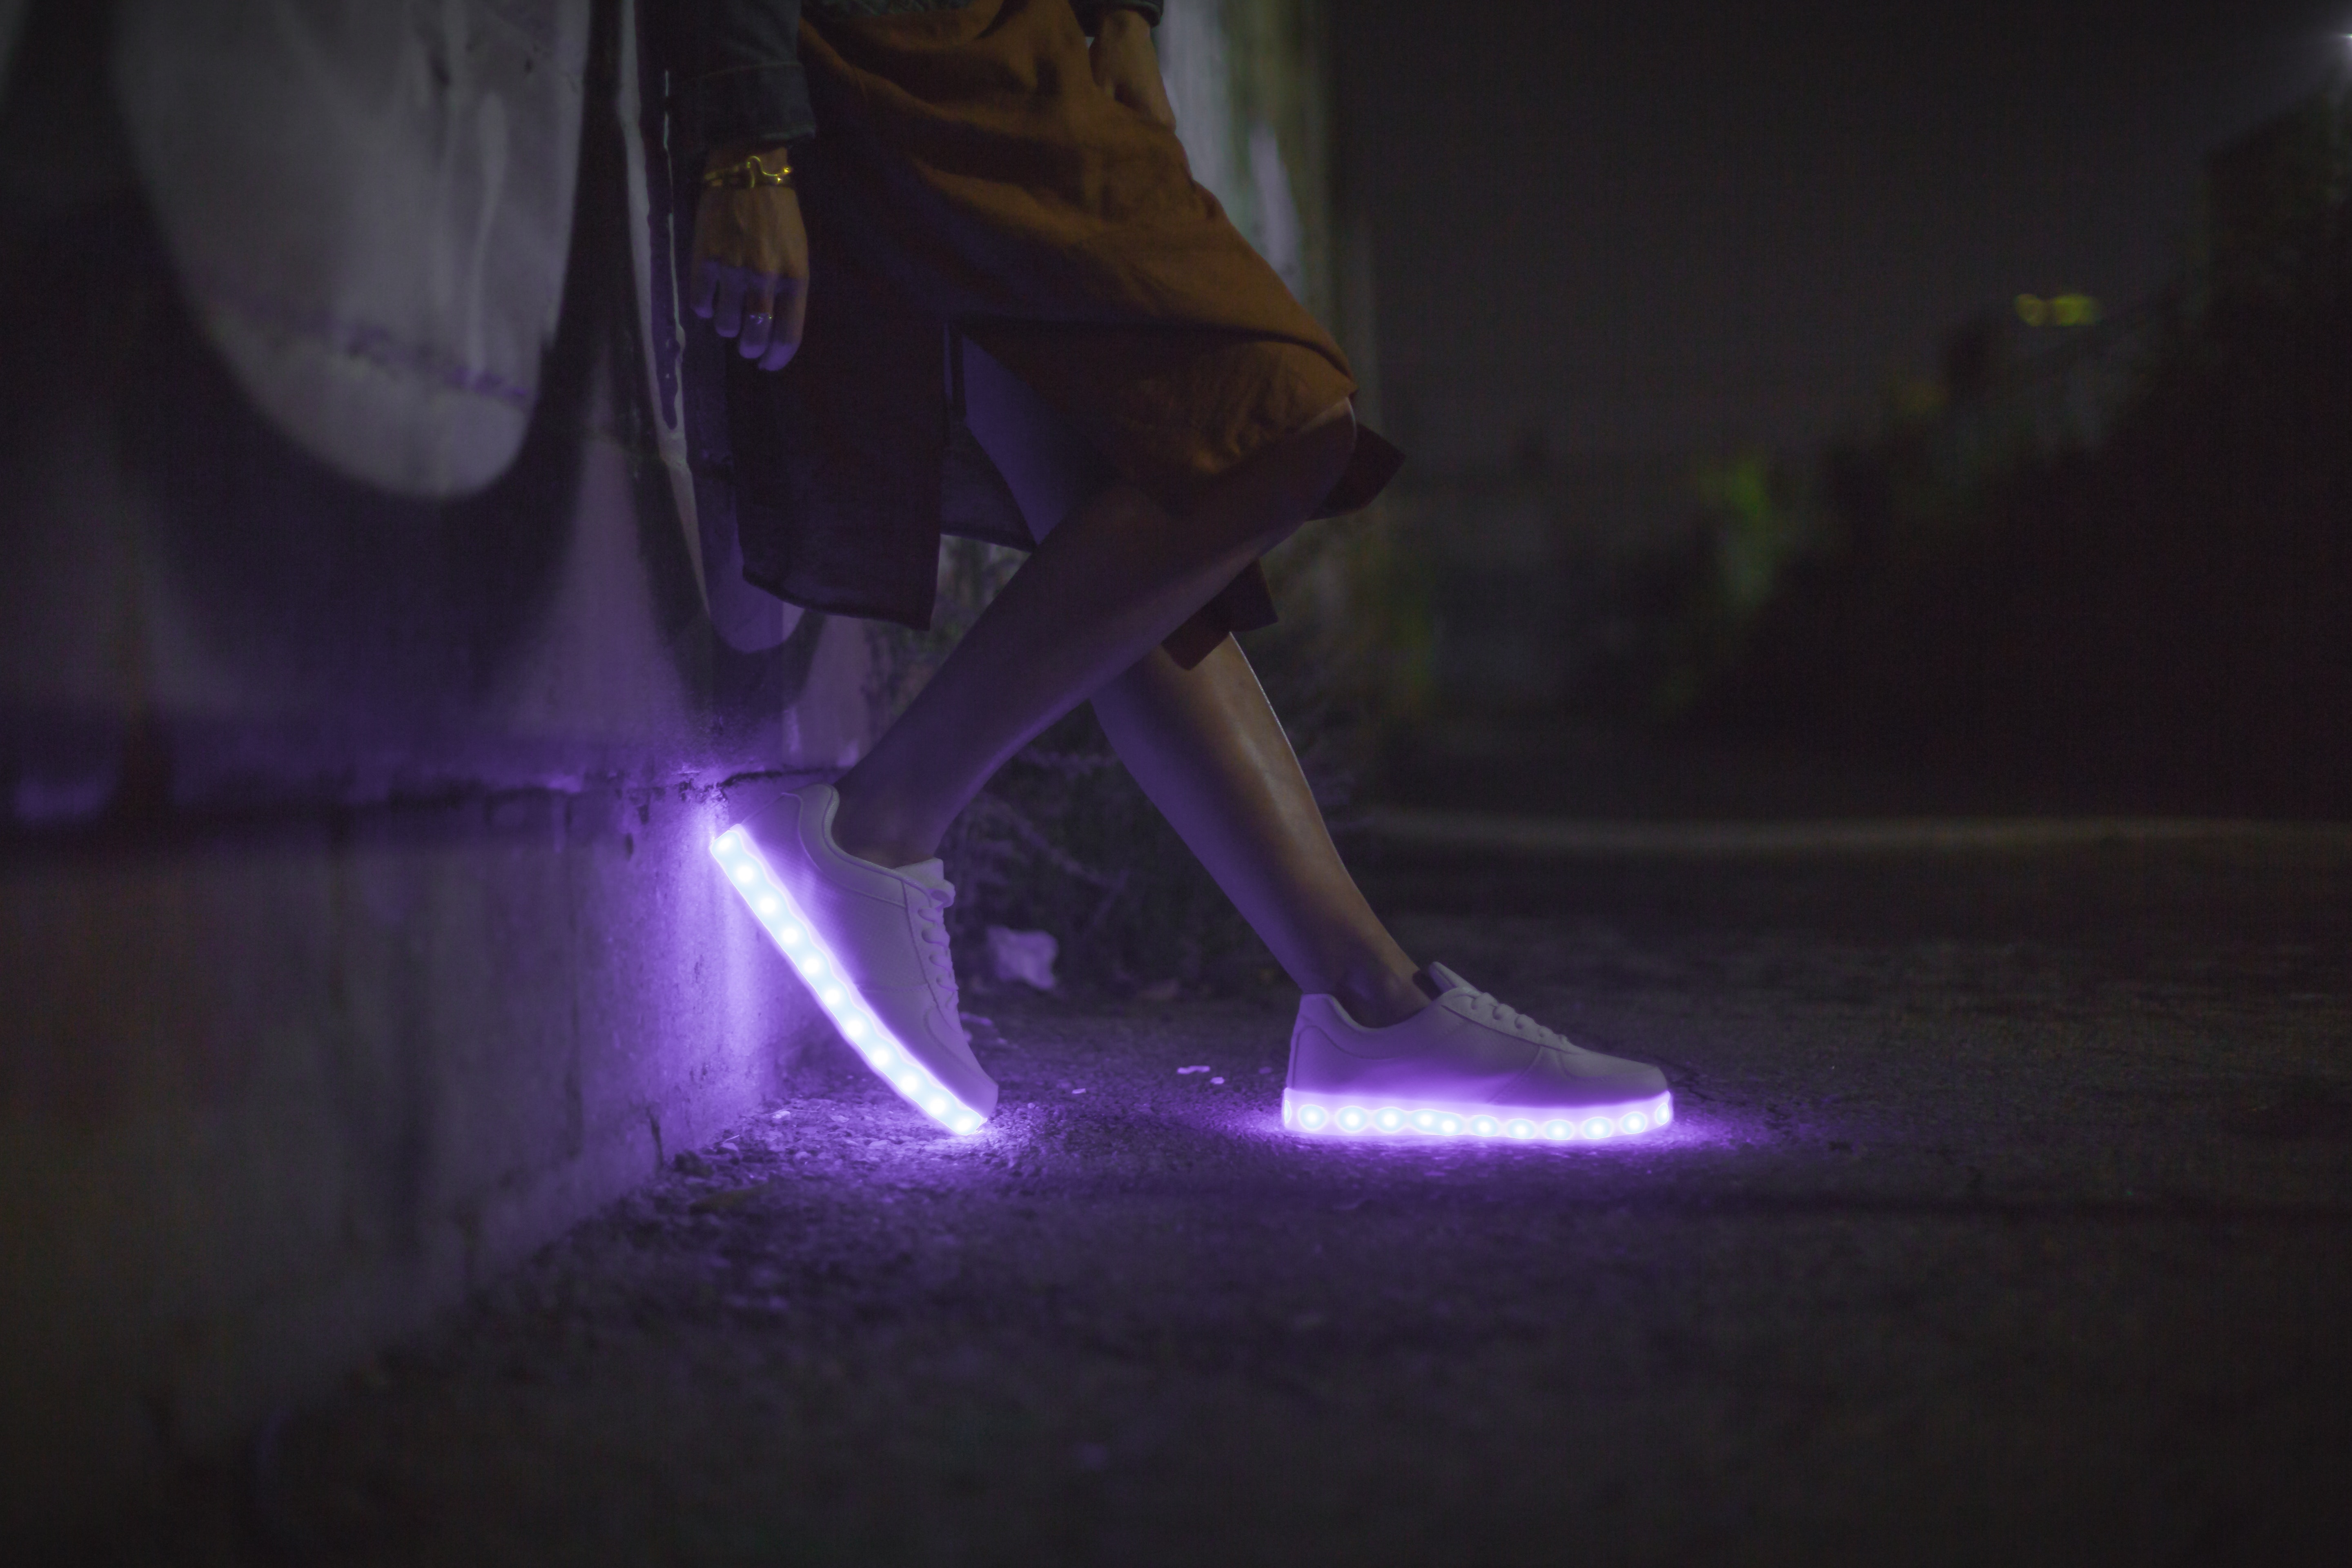
purple, light, footwear, violet, shoe, darkness, night, leg, electric blue, human leg, photography, space, performance, performance art, dance